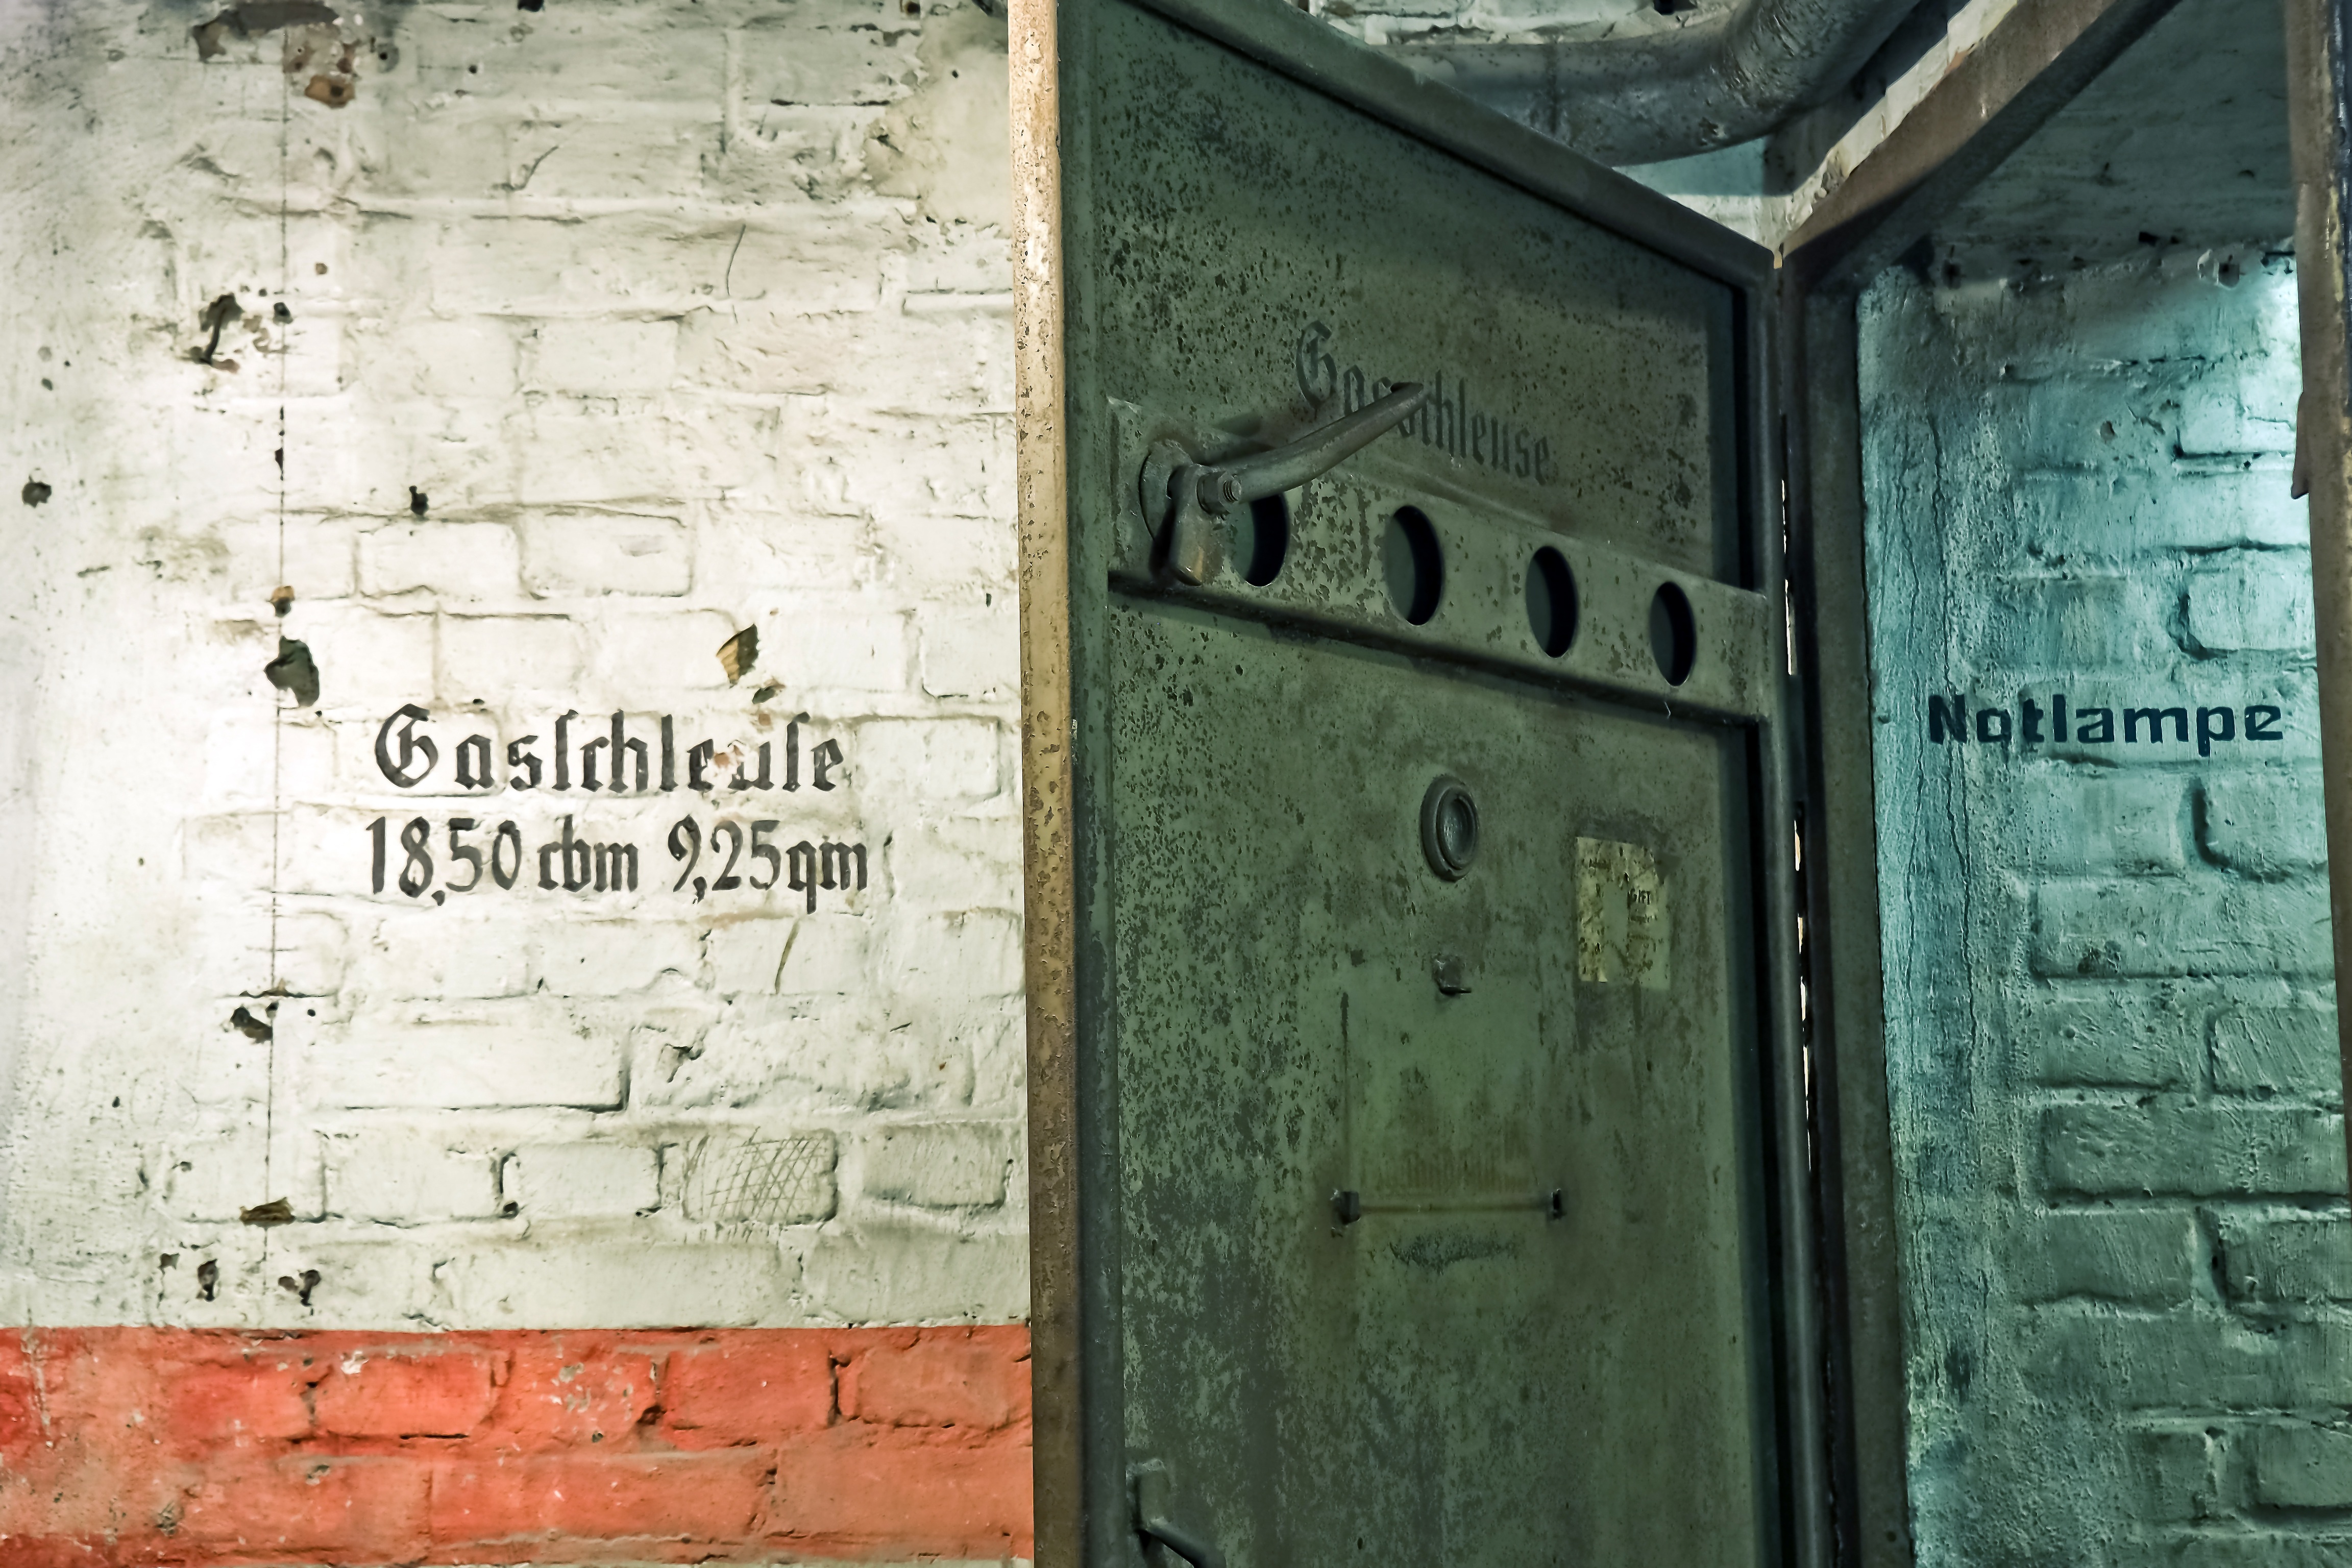
architecture, street, antique, retro, number, building, wall, stone, travel, color, metal, door, art, temple, rusty, bricks, history, urban area, ancient history